Water testing

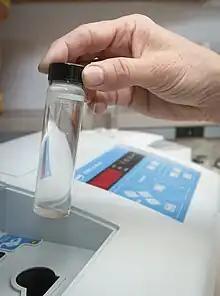
Water testing being conducted at a treatment facility in Broken Bow, Oklahoma

Water testing is a broad description for various procedures used to analyze water quality. Millions of water quality tests are carried out daily to fulfill regulatory requirements and to maintain safety.